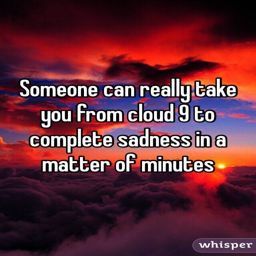
someone can really take you from cloud to complete sadness in a matter of minutes